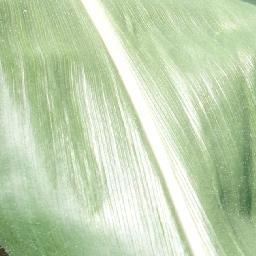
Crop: corn
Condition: (maize)_healthy